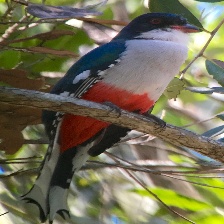
Species: CUBAN TROGON
Scientific name: PRIOTELUS TEMNURUS